The Dixie Handicap

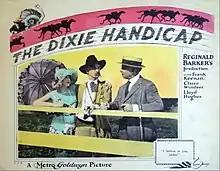
Lobby card

The Dixie Handicap is a 1924 American silent drama film directed by Reginald Barker. The film stars Claire Windsor, Lloyd Hughes, and Otis Harlan. It is written by Waldemar Young.